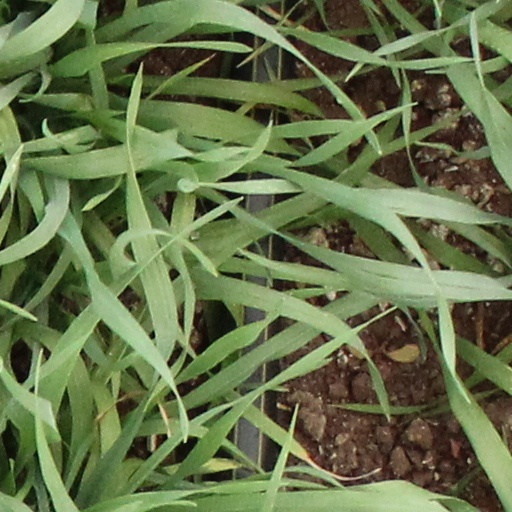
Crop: wheat